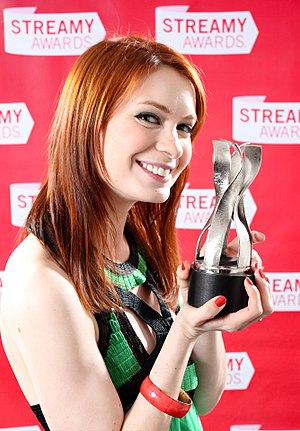
Streamy Awards
Felicia Day med sin statuette ved de første Streamy Awards
Streamy Awards er en årlig prisuddeling, der afholdes af International Academy of Web Television for at hædre fremtrædende web-tv produktioner. Der uddeles priser indenfor instruktion, skuespil, manuskript m.v. Selve prisuddelingen finder sted i Los Angeles i Californien. Streamy Awards er det første prisuddelingsshow med åbning af kuverter, der er blevet streamet live.